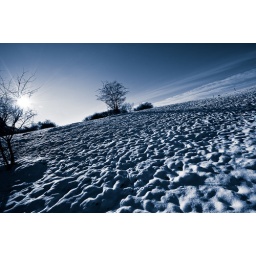
A field where horses have made there &amp;quot;footprints&amp;quot; in the snow.